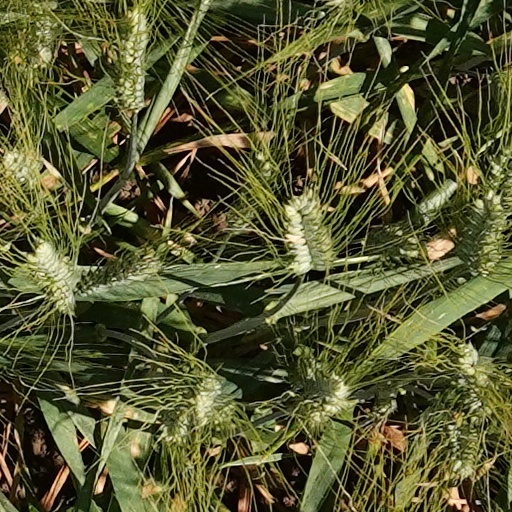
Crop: wheat